Mundasupatti

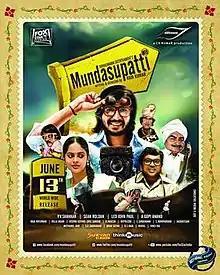
Theatrical release poster

Mundasupatti is a 2014 Indian Tamil-language historical comedy film written and directed by Ram Kumar, and produced by C. V. Kumar under his banner Thirukumaran Entertainment and Fox Star Studios. It stars Vishnu Vishal and Nandita Swetha, with Anandaraj, Kaali Venkat and Ramdoss (later known as Munishkanth) in supporting roles. The film is set in 1982 in a village where people believe bad luck will befall them if they are photographed. The story illustrates what happens when two photographers visit the village.